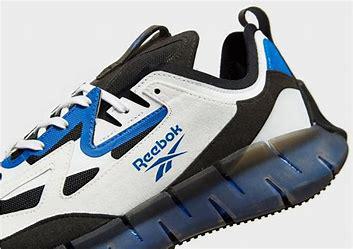
Brand: Reebok
Model: ZIG Kinetica